Armies in the American Civil War

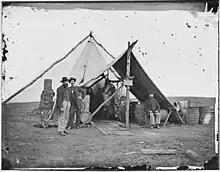
Beef being dressed at the regimental commissary

The basic organizational unit was the geographic department, whose commander communicated directly with the bureaus for their needs, although as the war progressed some departments were combined together under a "division" headquarters. Department commanders had total control over logistical operations within their area of responsibility. Depots were set up in major urban centers from which supplies would be procured – mostly via low-bid contracts initiated by the depot commanders themselves – and made ready for distribution to units in the field. Additional advanced and temporary depots would be set up at cities or transportation hubs closer to the fighting as needed to support ongoing operations. Despite their importance though, until 1864 many of these depots were commanded by mere captains.